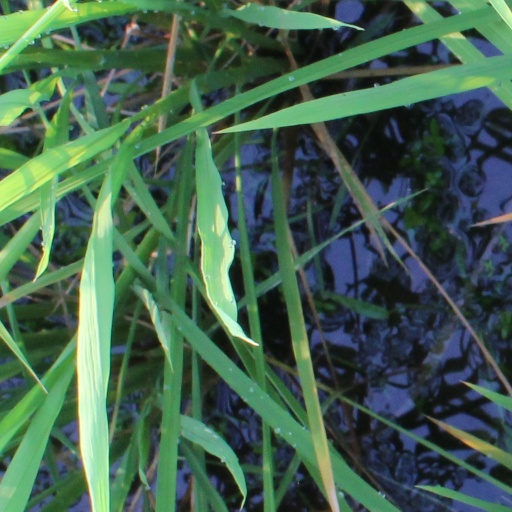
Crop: rice